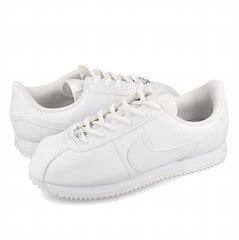
Brand: Nike
Model: Cortez Basic SL